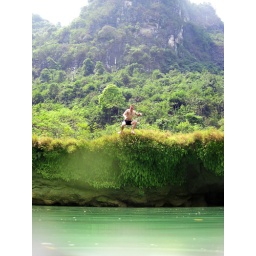
Taking a river swim and doing some rock jumping near Shuolong